Iridomyrmex

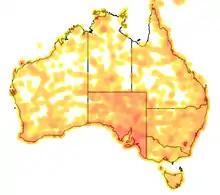
Occurrences of "Iridomyrmex" species reported in Australia as of May 2015

Ants of this genus are found in a range spanning several continents. In the Oceanian region, these ants are found in Fiji, Indonesia, New Caledonia, Papua New Guinea and the Solomon Islands. In Australia, they are found in every state and territory. In New Zealand, this genus has been introduced to the country, establishing themselves in both the North Island and South Island. In Asia, they are found in Burma, East Timor, India, Malaysia and the Philippines. "I. anceps" is the only known ant of this genus present in the Middle East, having been introduced to the United Arab Emirates. "I. rufoniger" was introduced to Brazil through human activity. Populations are present on the islands of Norfolk Island and Phillip Island in Oceania. Extinct species were native to a range spanning beyond the modern distribution of the genus; fossils have been found in China, France and the United States.